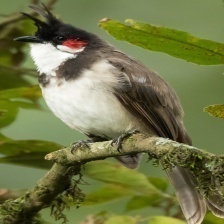
Species: RED WISKERED BULBUL
Scientific name: PYCNONOTUS JOCOSUS